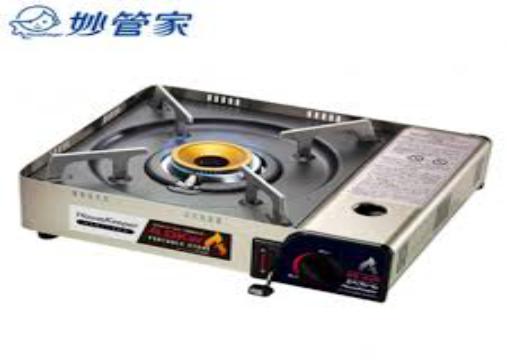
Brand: magicamah
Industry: Necessities